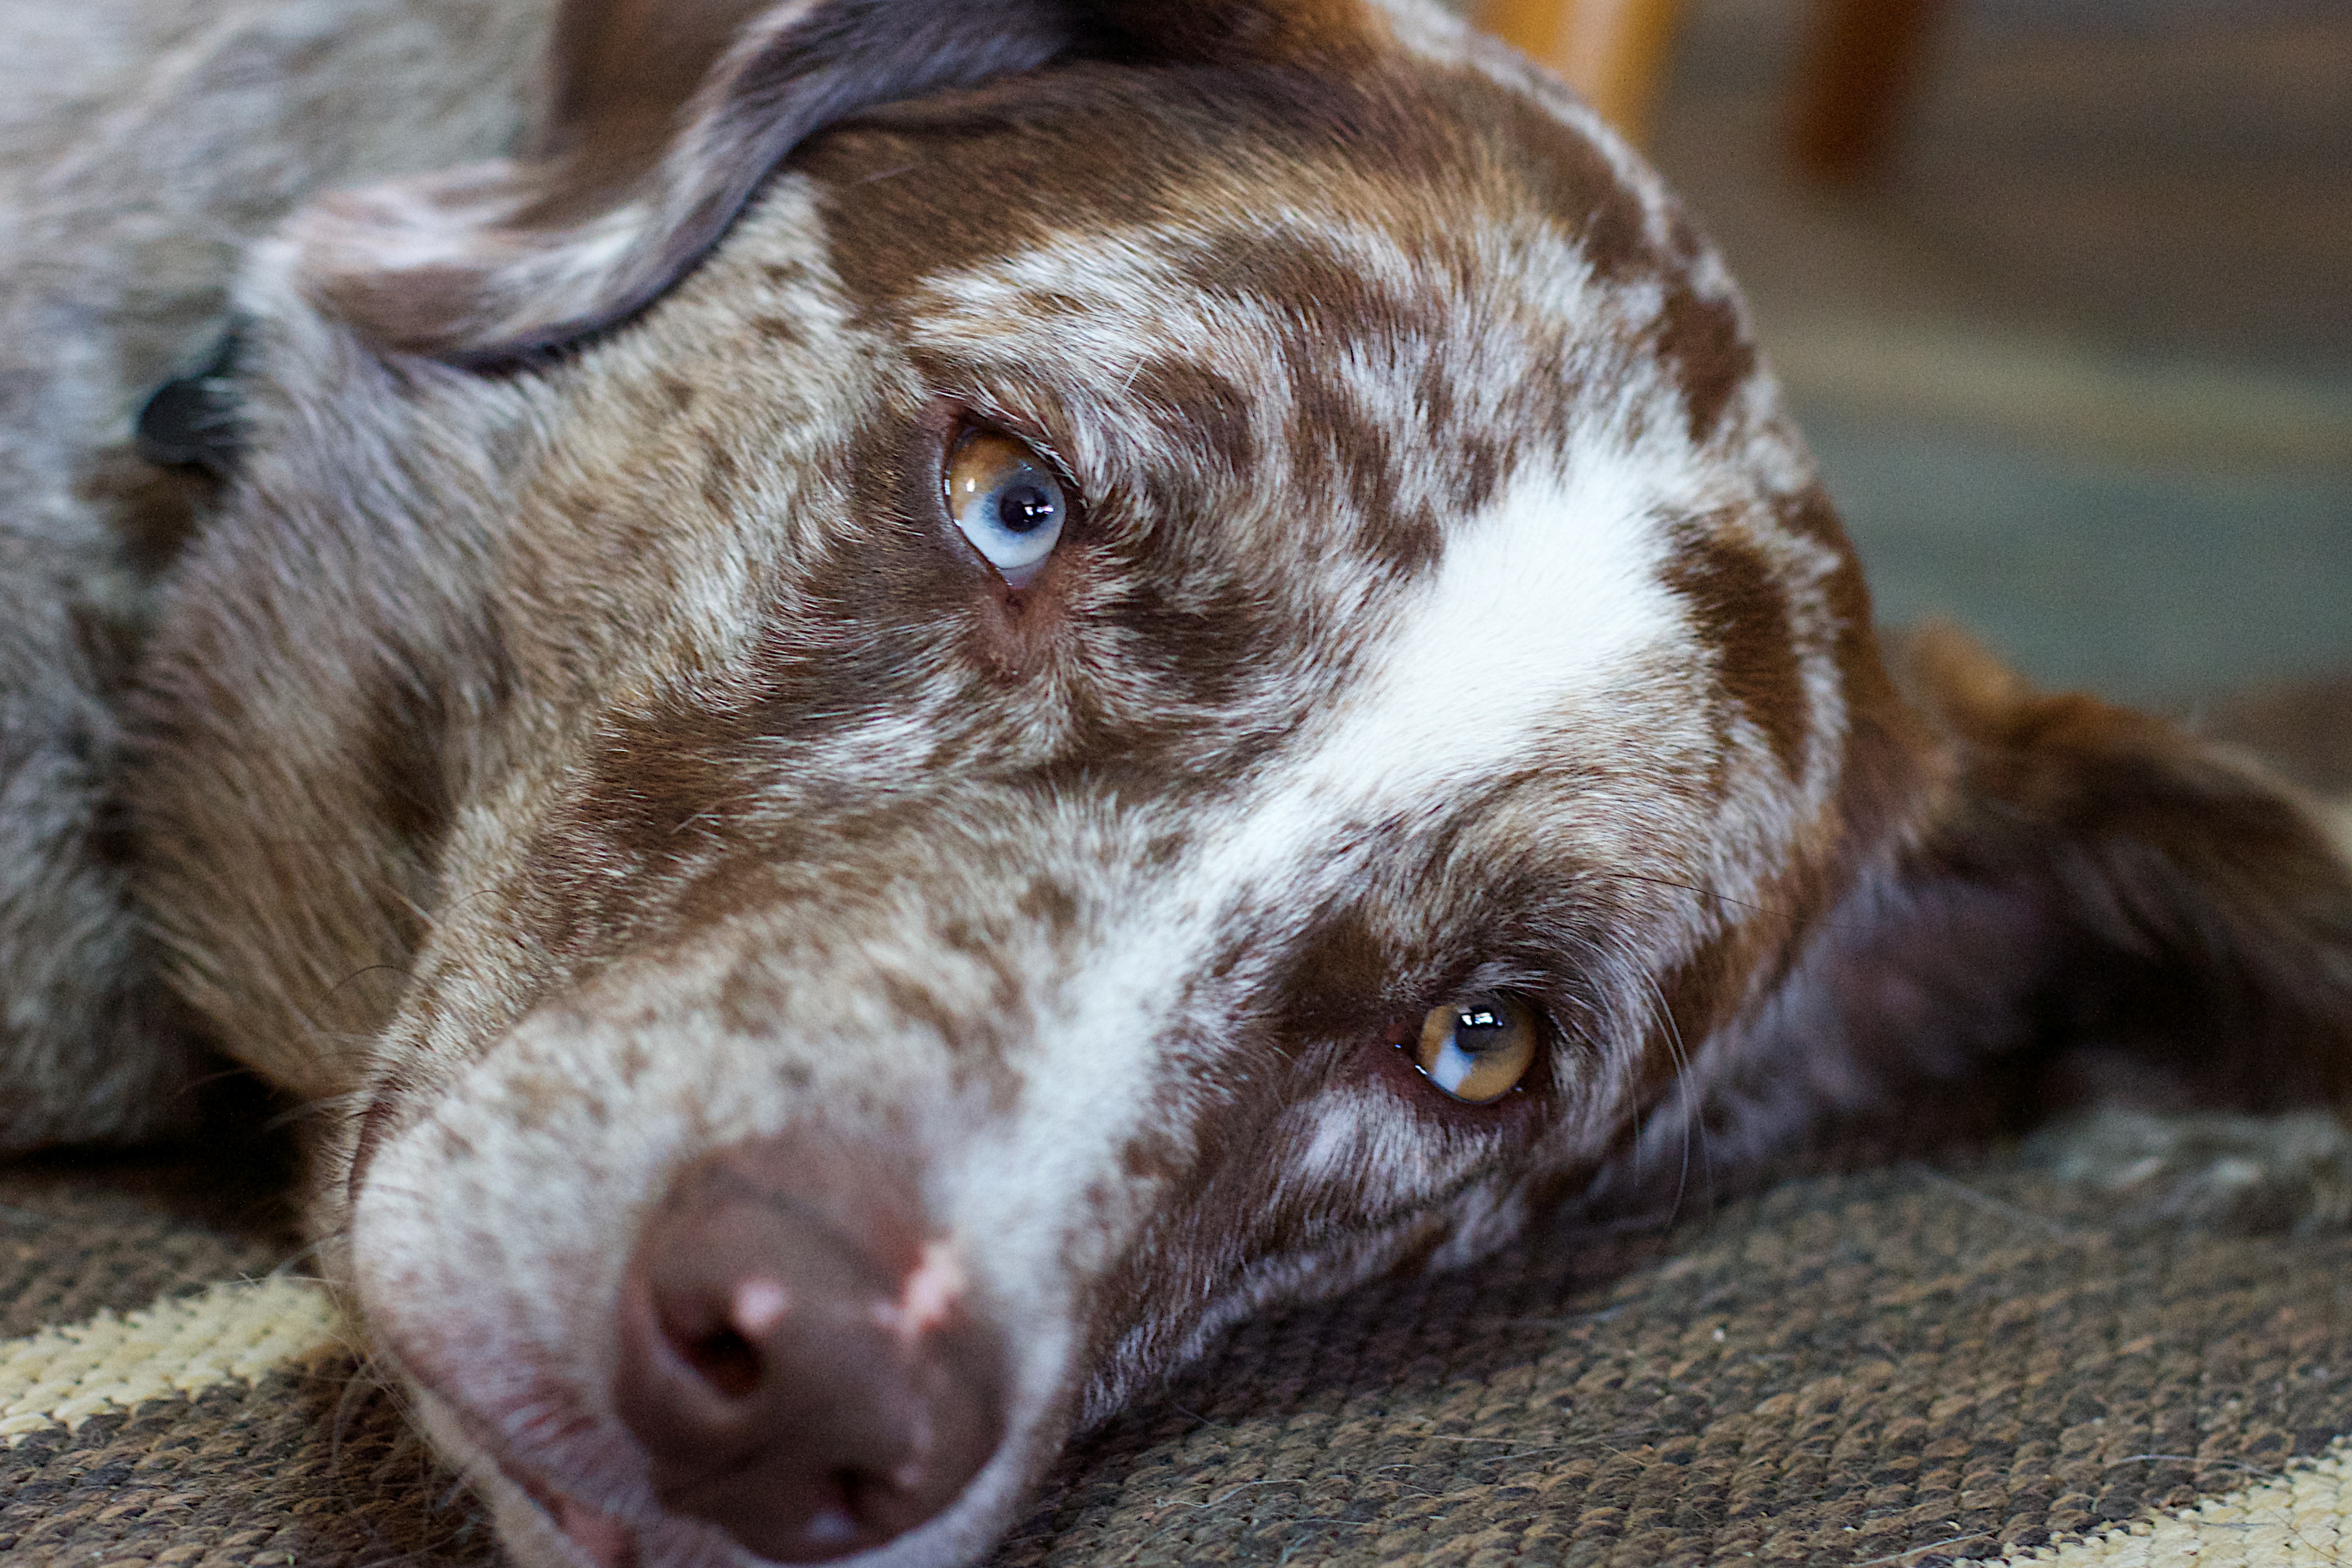
puppy, dog, mammal, close up, snout, vertebrate, felix, brittany, dog like mammal, animal sports